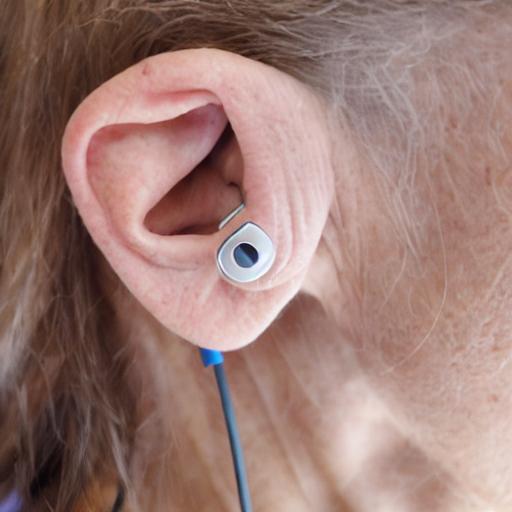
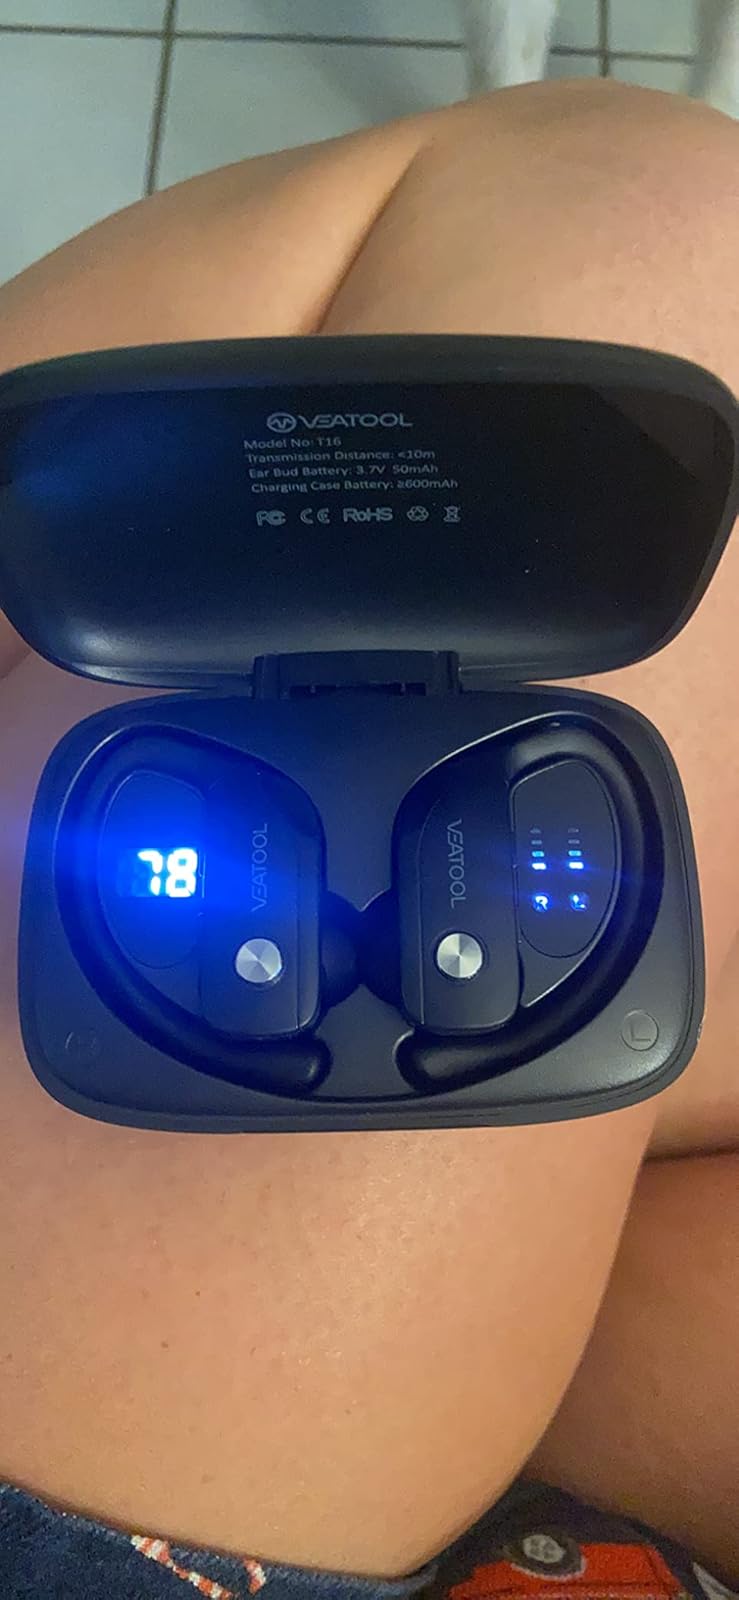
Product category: earbuds
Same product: no